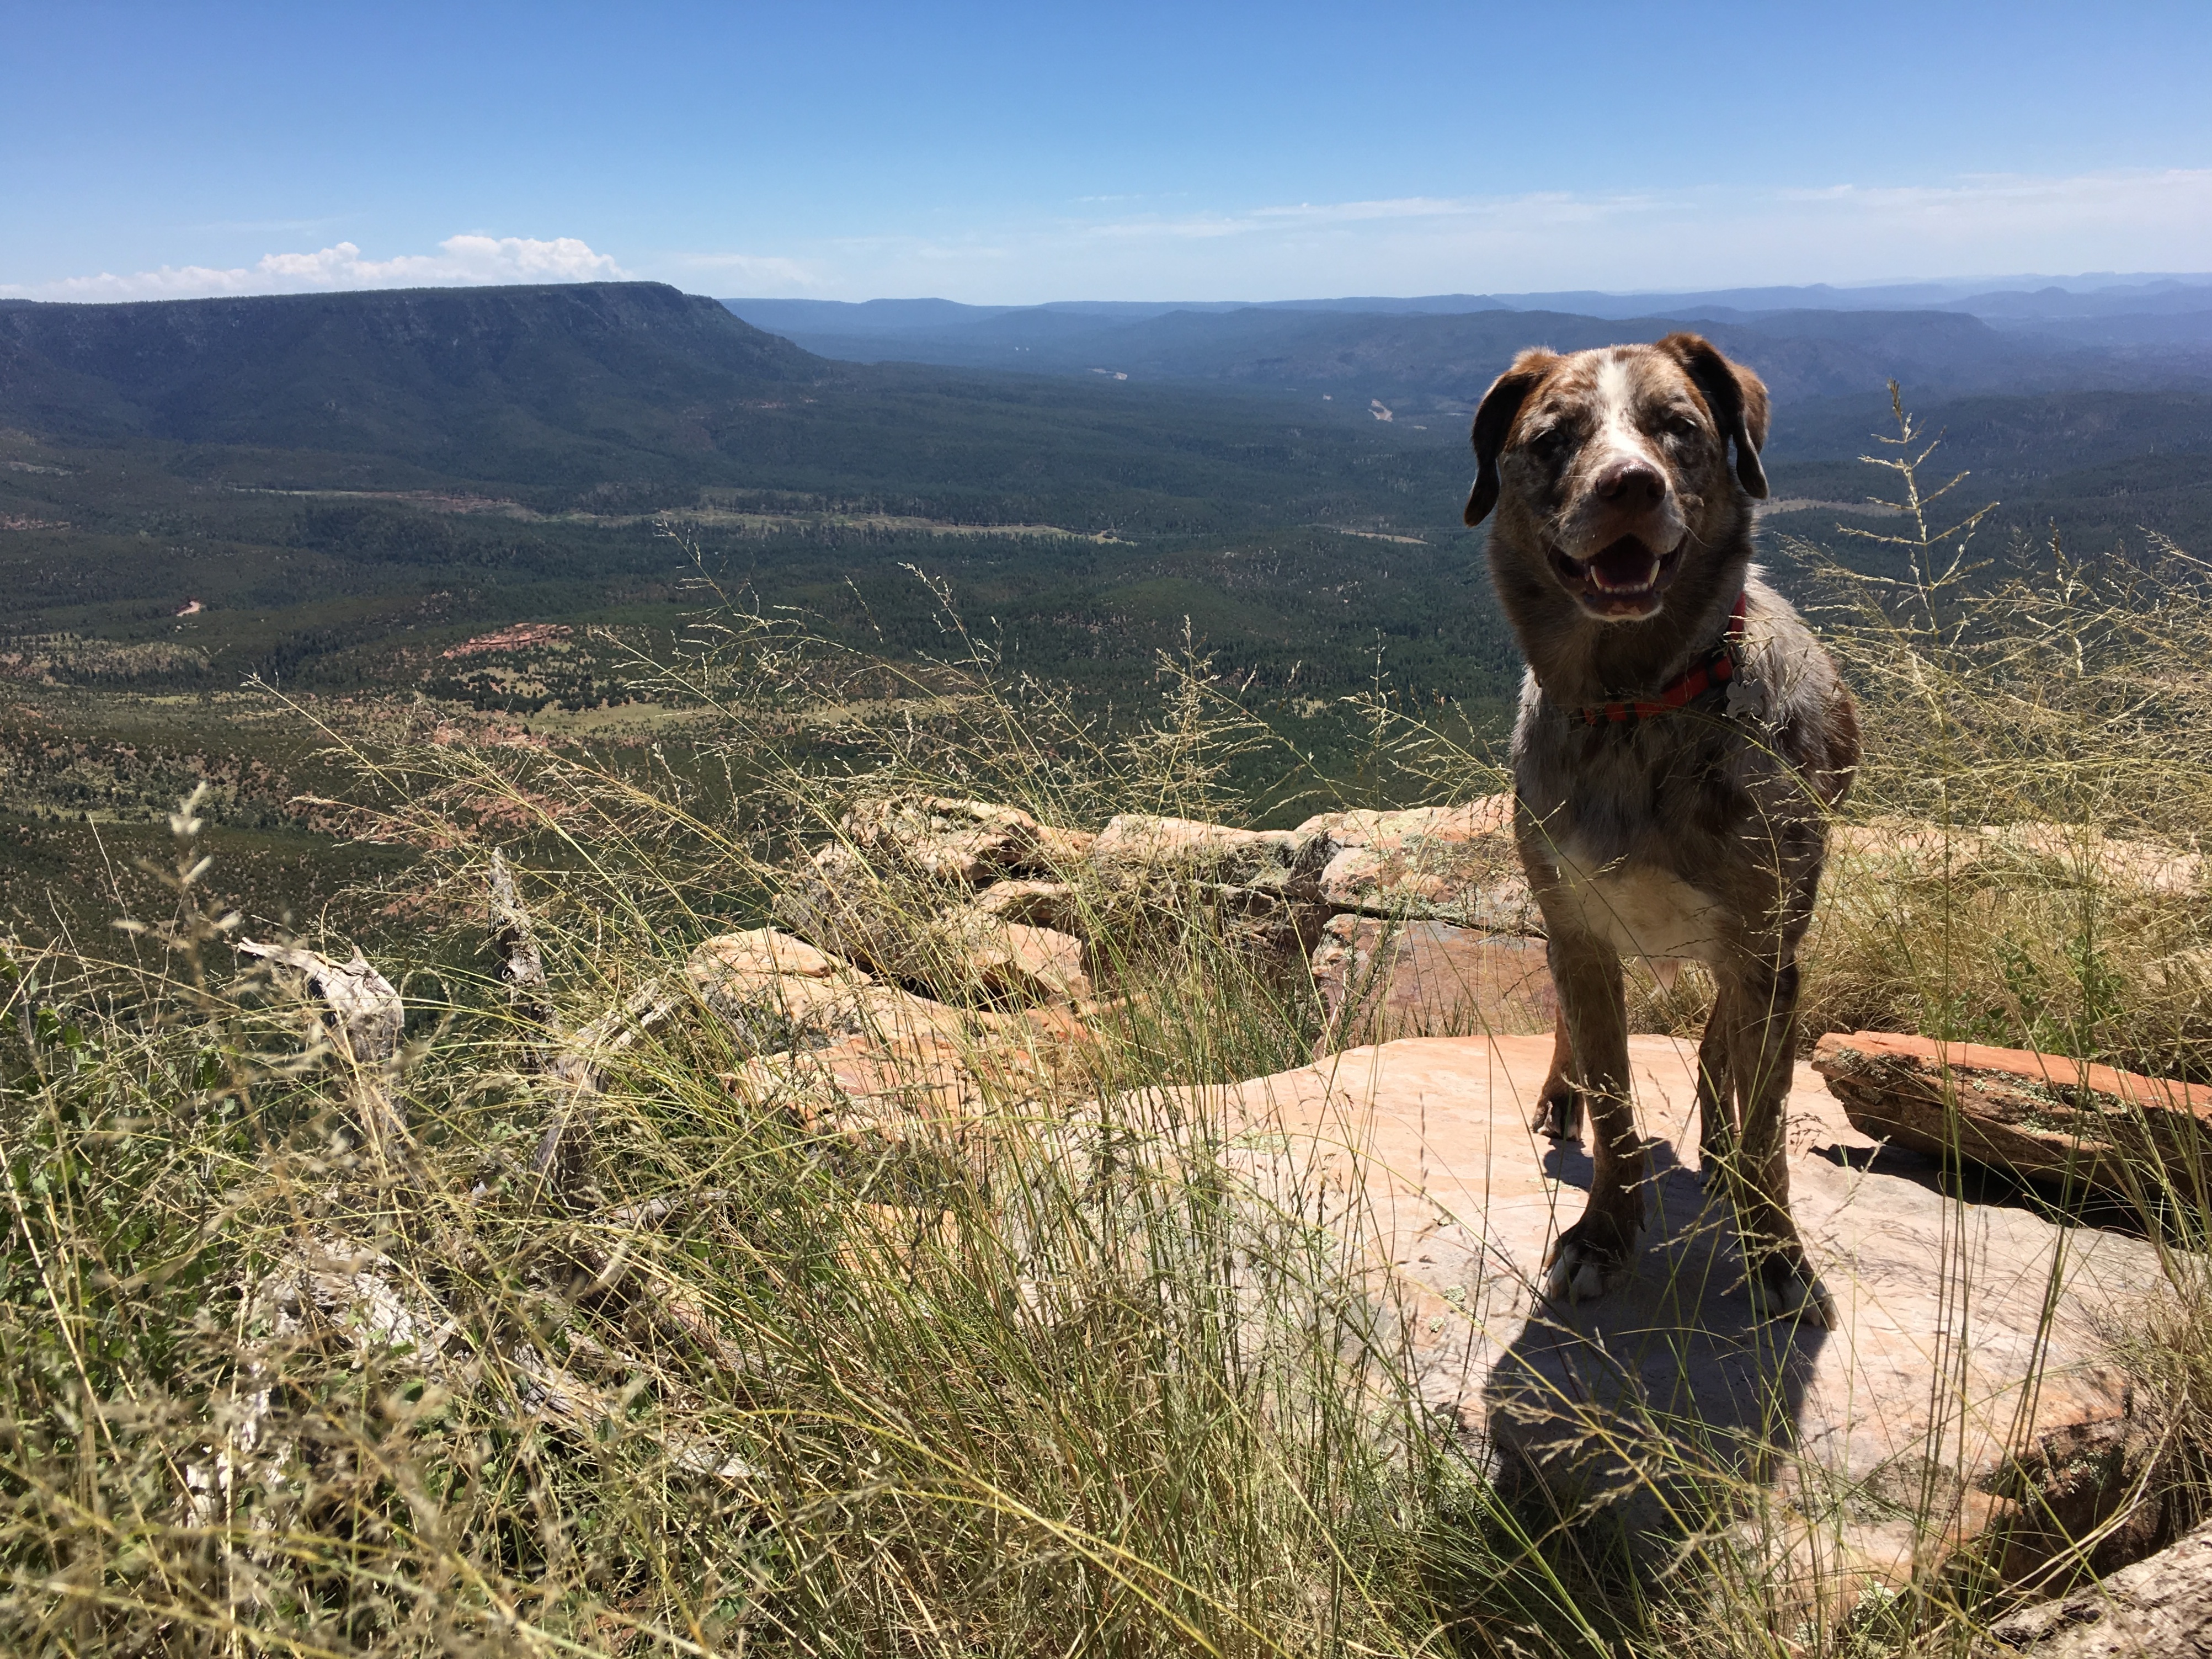
wilderness, walking, dog, mammal, felix, mogollonrim, dog like mammal